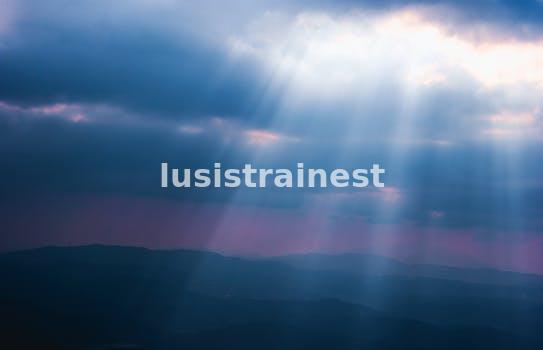
Label: Watermark